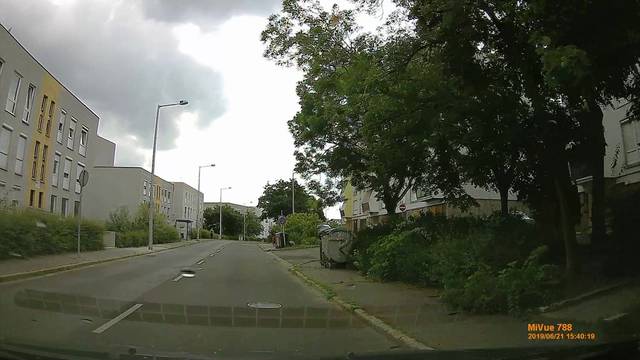
Region: Hungary
Coordinates: 46.083, 18.214